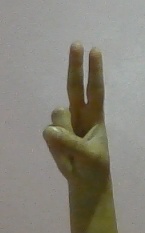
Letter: taa